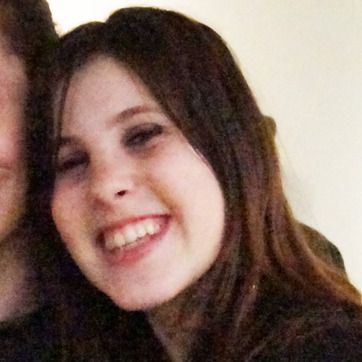
Material: skin